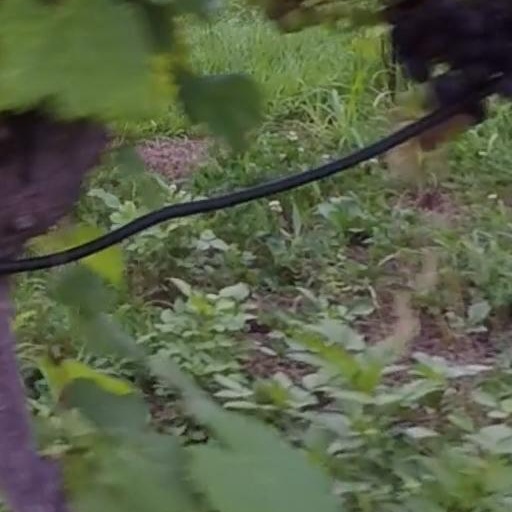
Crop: grape